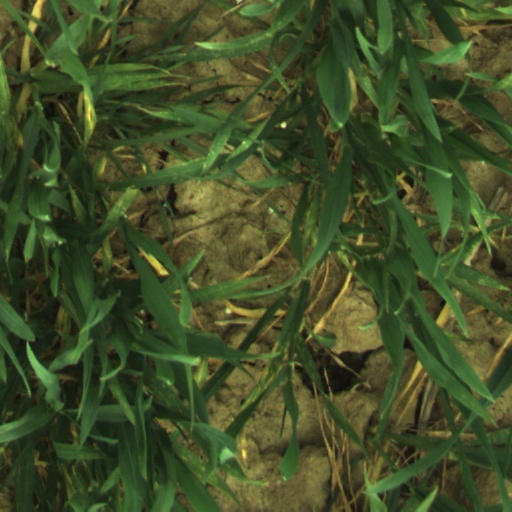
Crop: wheat